Indralath Temple

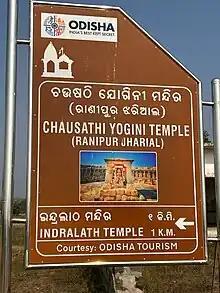

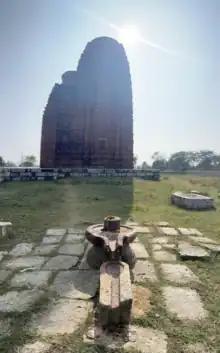

The temple is maintained by Archaeological Survey of India. Being a brick temple, the time built can be traced to the 10th-11th century CE during the rule of the Somavamshi dynasty. Images of Nrisimha, Vishnu along with Ganesh, Kartikeya clearly proves that it was a centre for Harihara worship. Every year Shivaratri and other festivals related to Shiva and Vishnu are organised. Daily worship is done by some local priest. Kantabanji is easily accessed by railway from Raipur and Balangir.